Dryosaurus

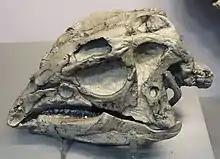
Cast of the "D. elderae" holotype skull

Rodney D. Scheetz and his family discovered a fossil locality around five miles from Uravan, Colorado in the spring of 1972. This site, unintentionally exposed by a bulldozer, was found to contain fossil fragments, said to be in such condition they looked like unfossilized bone. The site was noted in a 1973 paper, and Scheetz continued to dig at the site annually until publishing a short note in 1991. By then around 2500 fragments had been excavated, almost all of which specimens are thought to have belonged to "Dryosaurus". At least eight individuals are represented, with ages ranging from juvenile to embryonic; finding specimens of embryonic age is exceptionally rare for dinosaur fossils. Eggshells were also represented in the sample. Scheetz voiced his intention to continue work at the site following the publishing of the note.